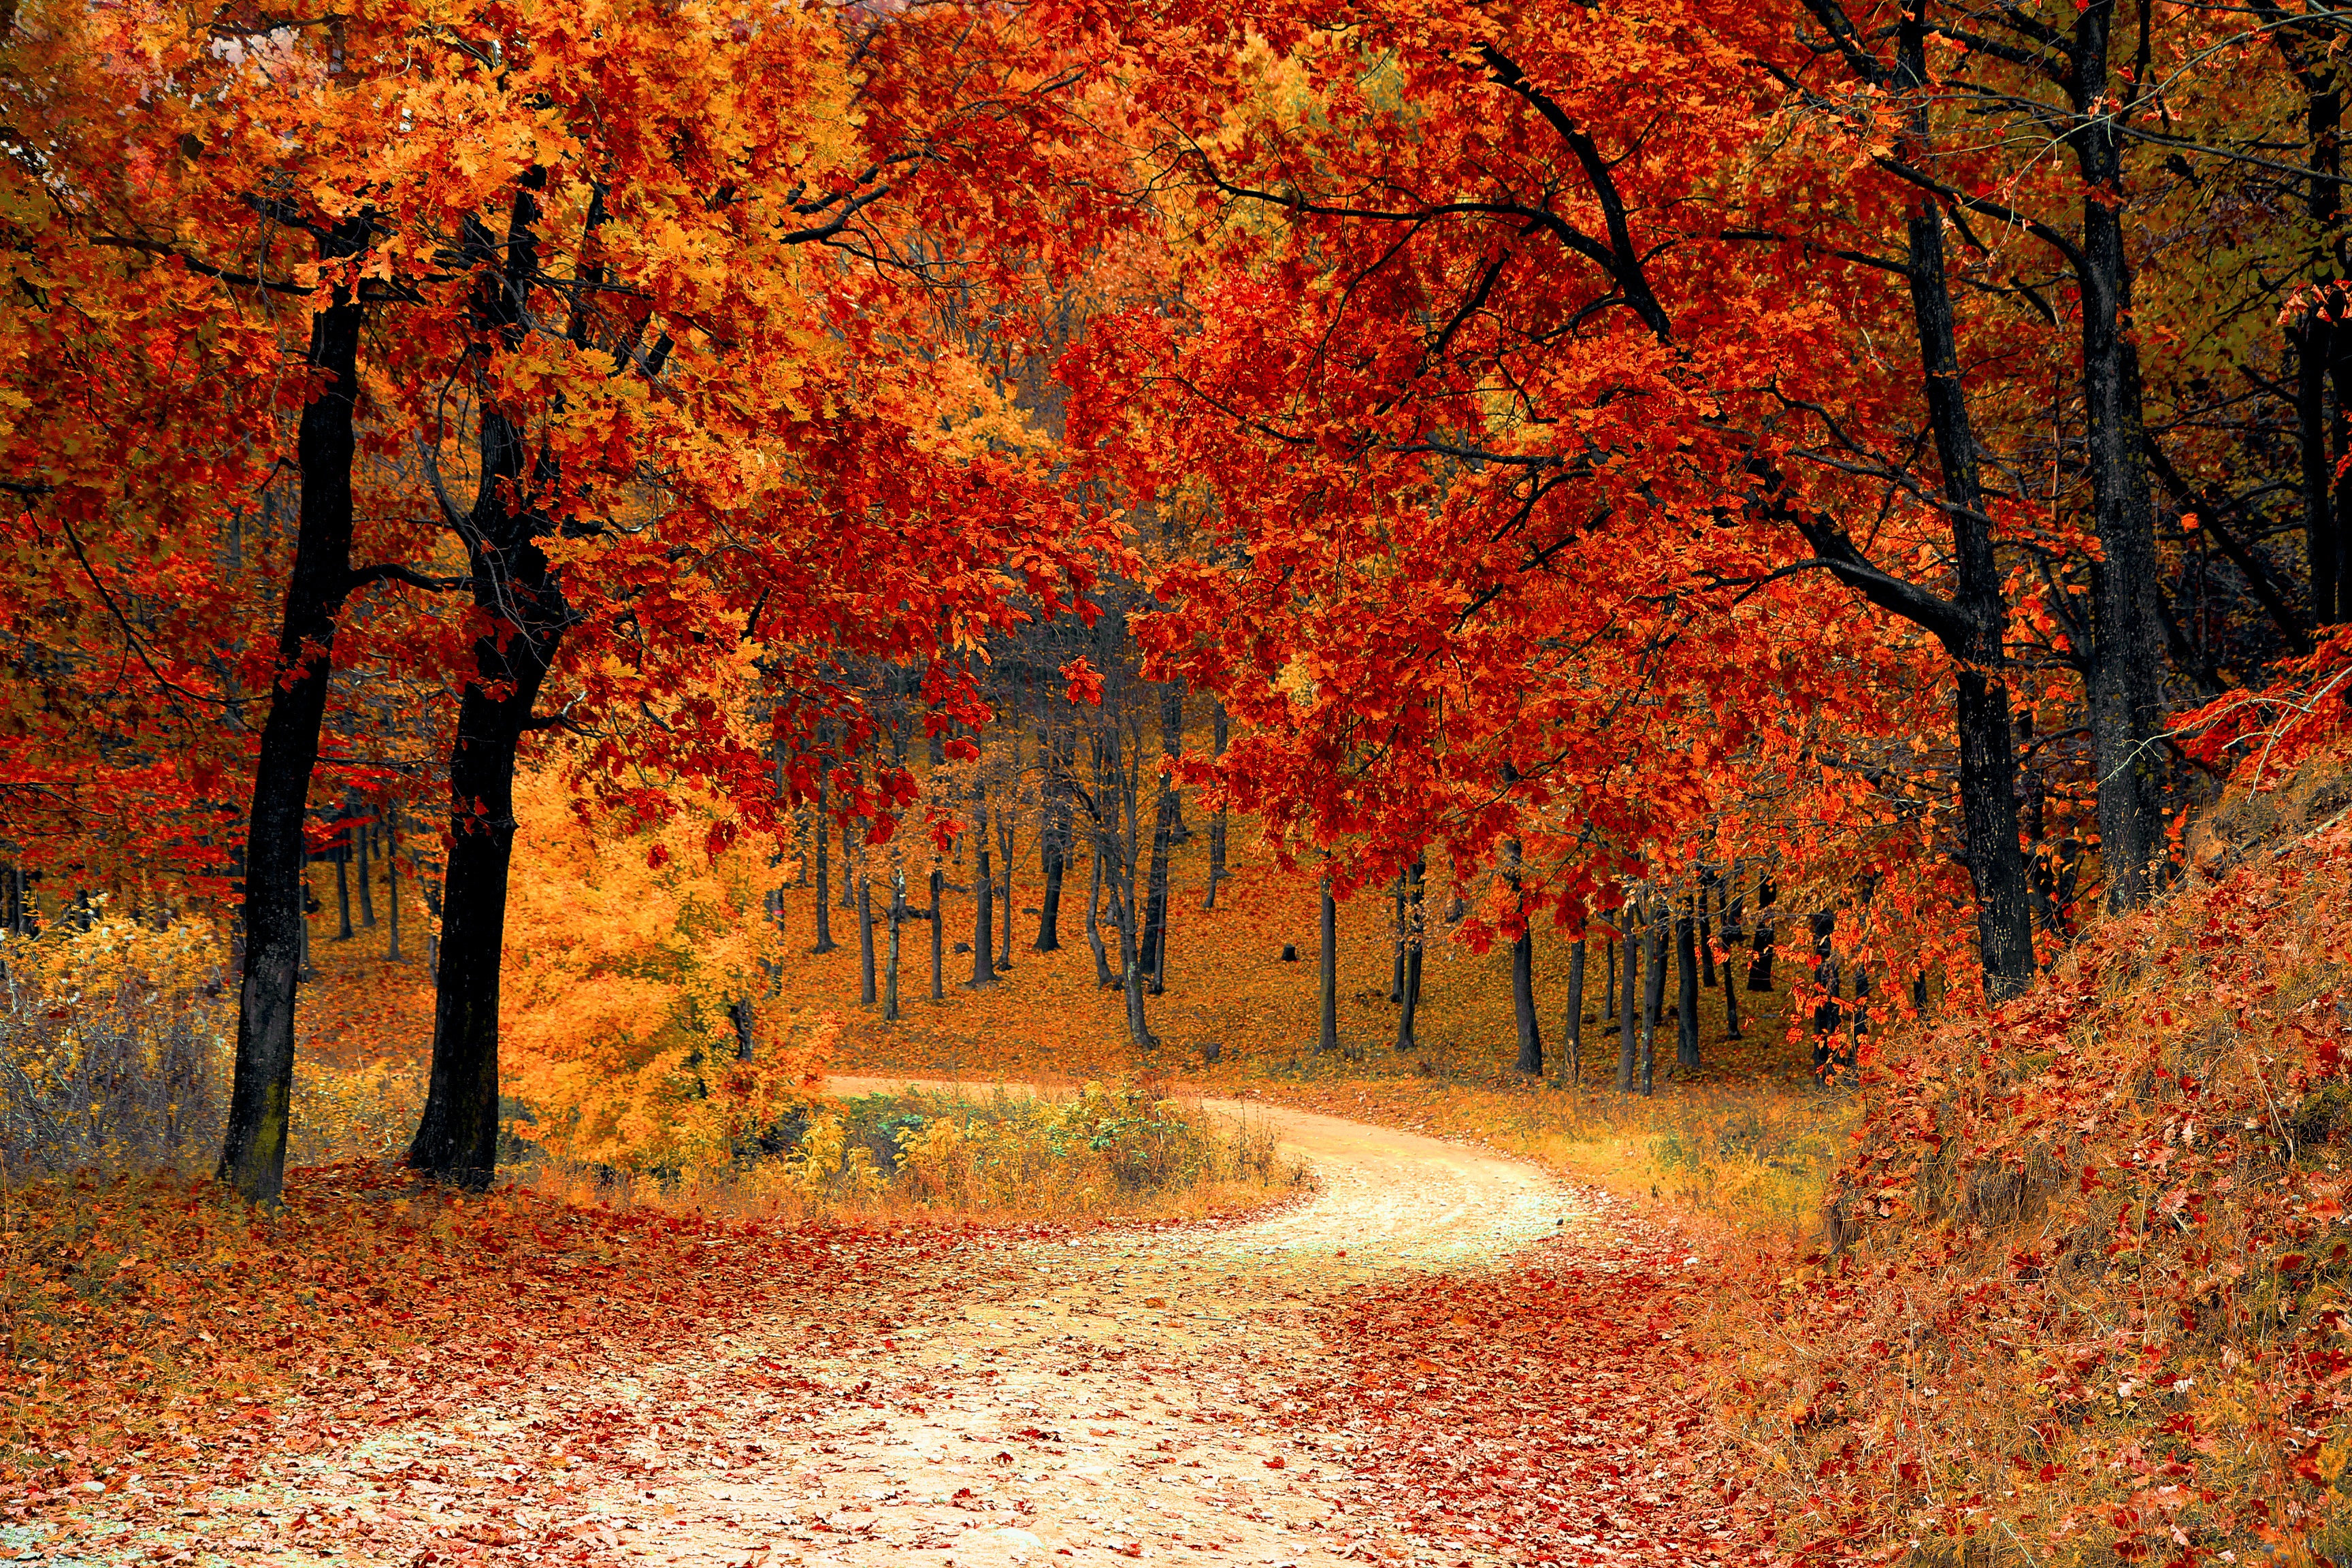
tree, nature, forest, plant, road, sunlight, leaf, fall, colourful, autumn, colorful, season, maple tree, trees, leaves, woods, deciduous, woodland, habitat, hd wallpaper, woody plant, temperate broadleaf and mixed forest